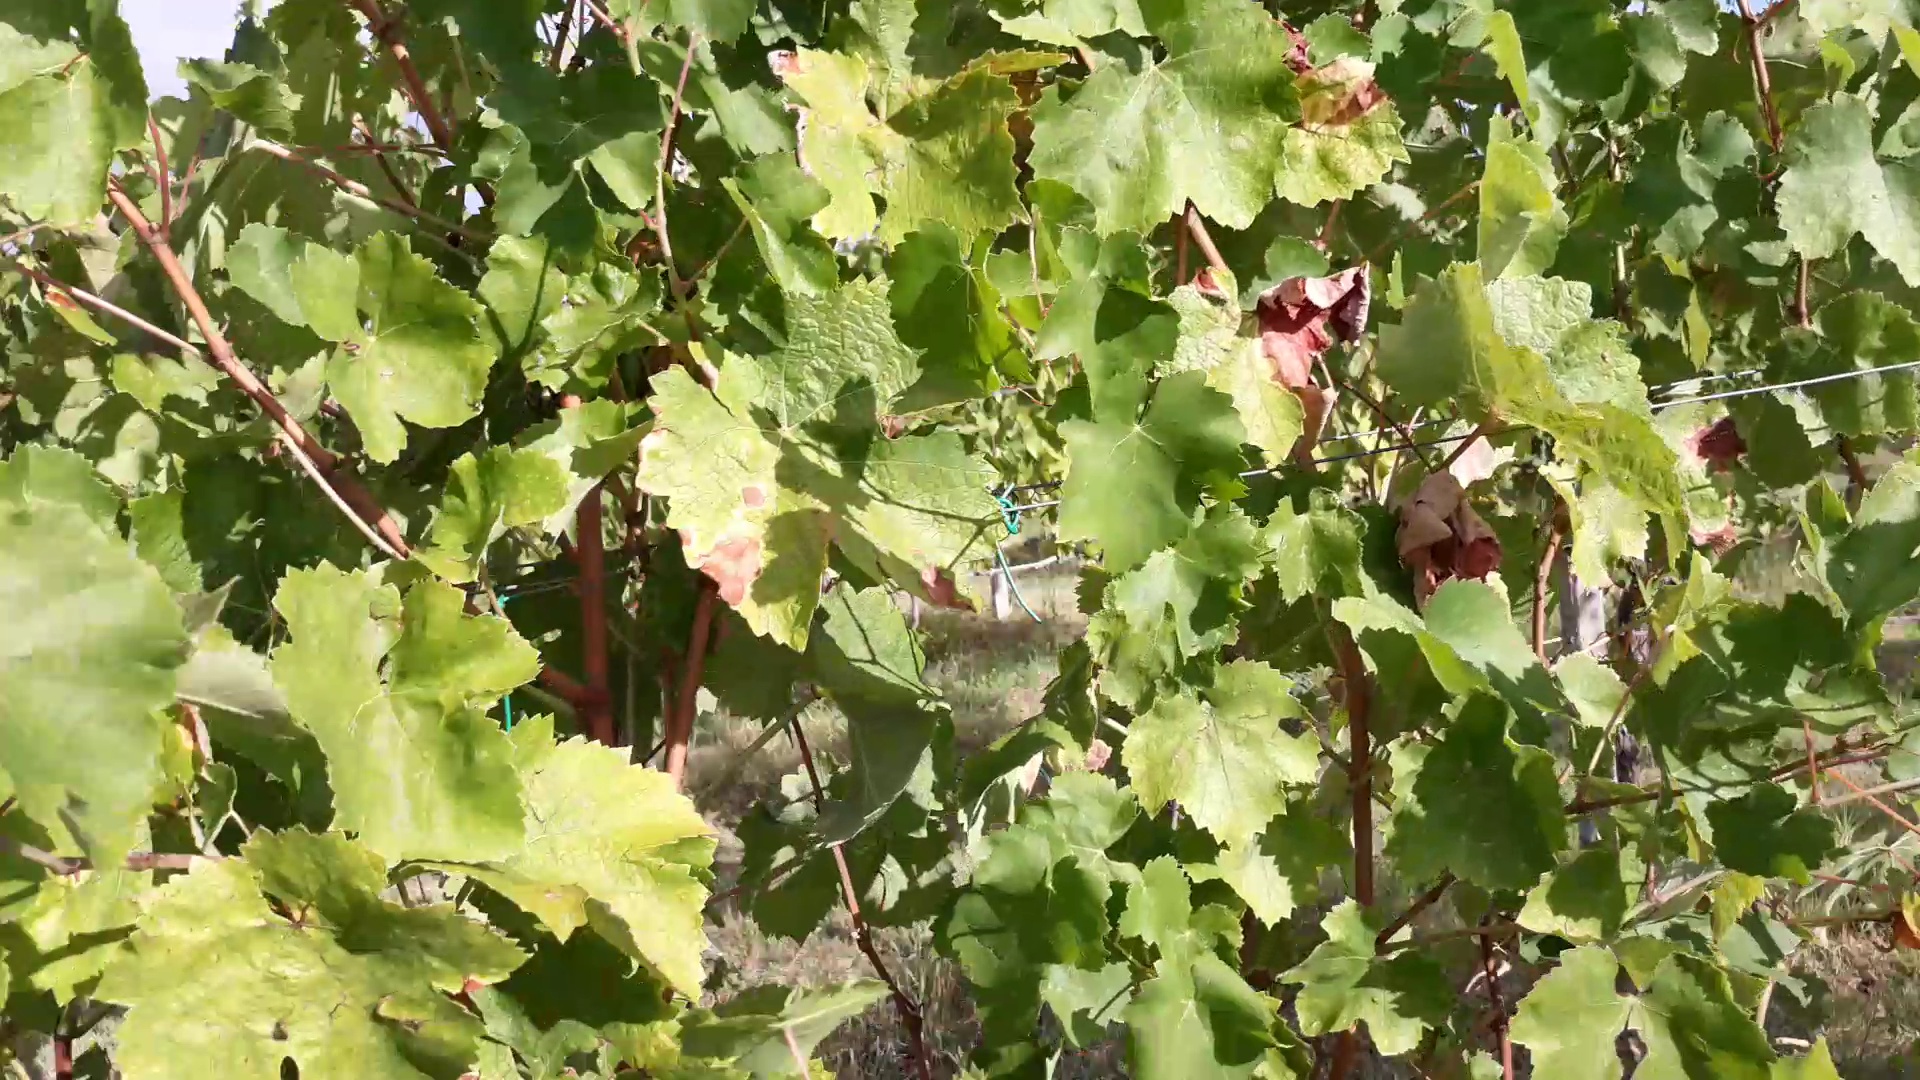
Label: esca